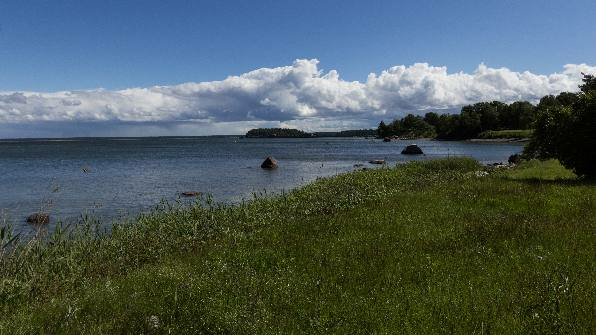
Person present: No